Nathan Clifford (Maine politician)

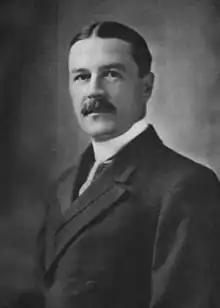

Nathan Clifford (June 17, 1867 – November 6, 1919) was an American lawyer, businessman and politician from Portland, Maine. Clifford, a Democrat, served as Mayor of Portland from 1906 to 1907 after defeating incumbent James Phinney Baxter. He later was elected President of the Maine Senate in 1911. He was the only Democrat to hold that office from Luther Moore in 1854 and Carlton Day Reed Jr. in 1964.